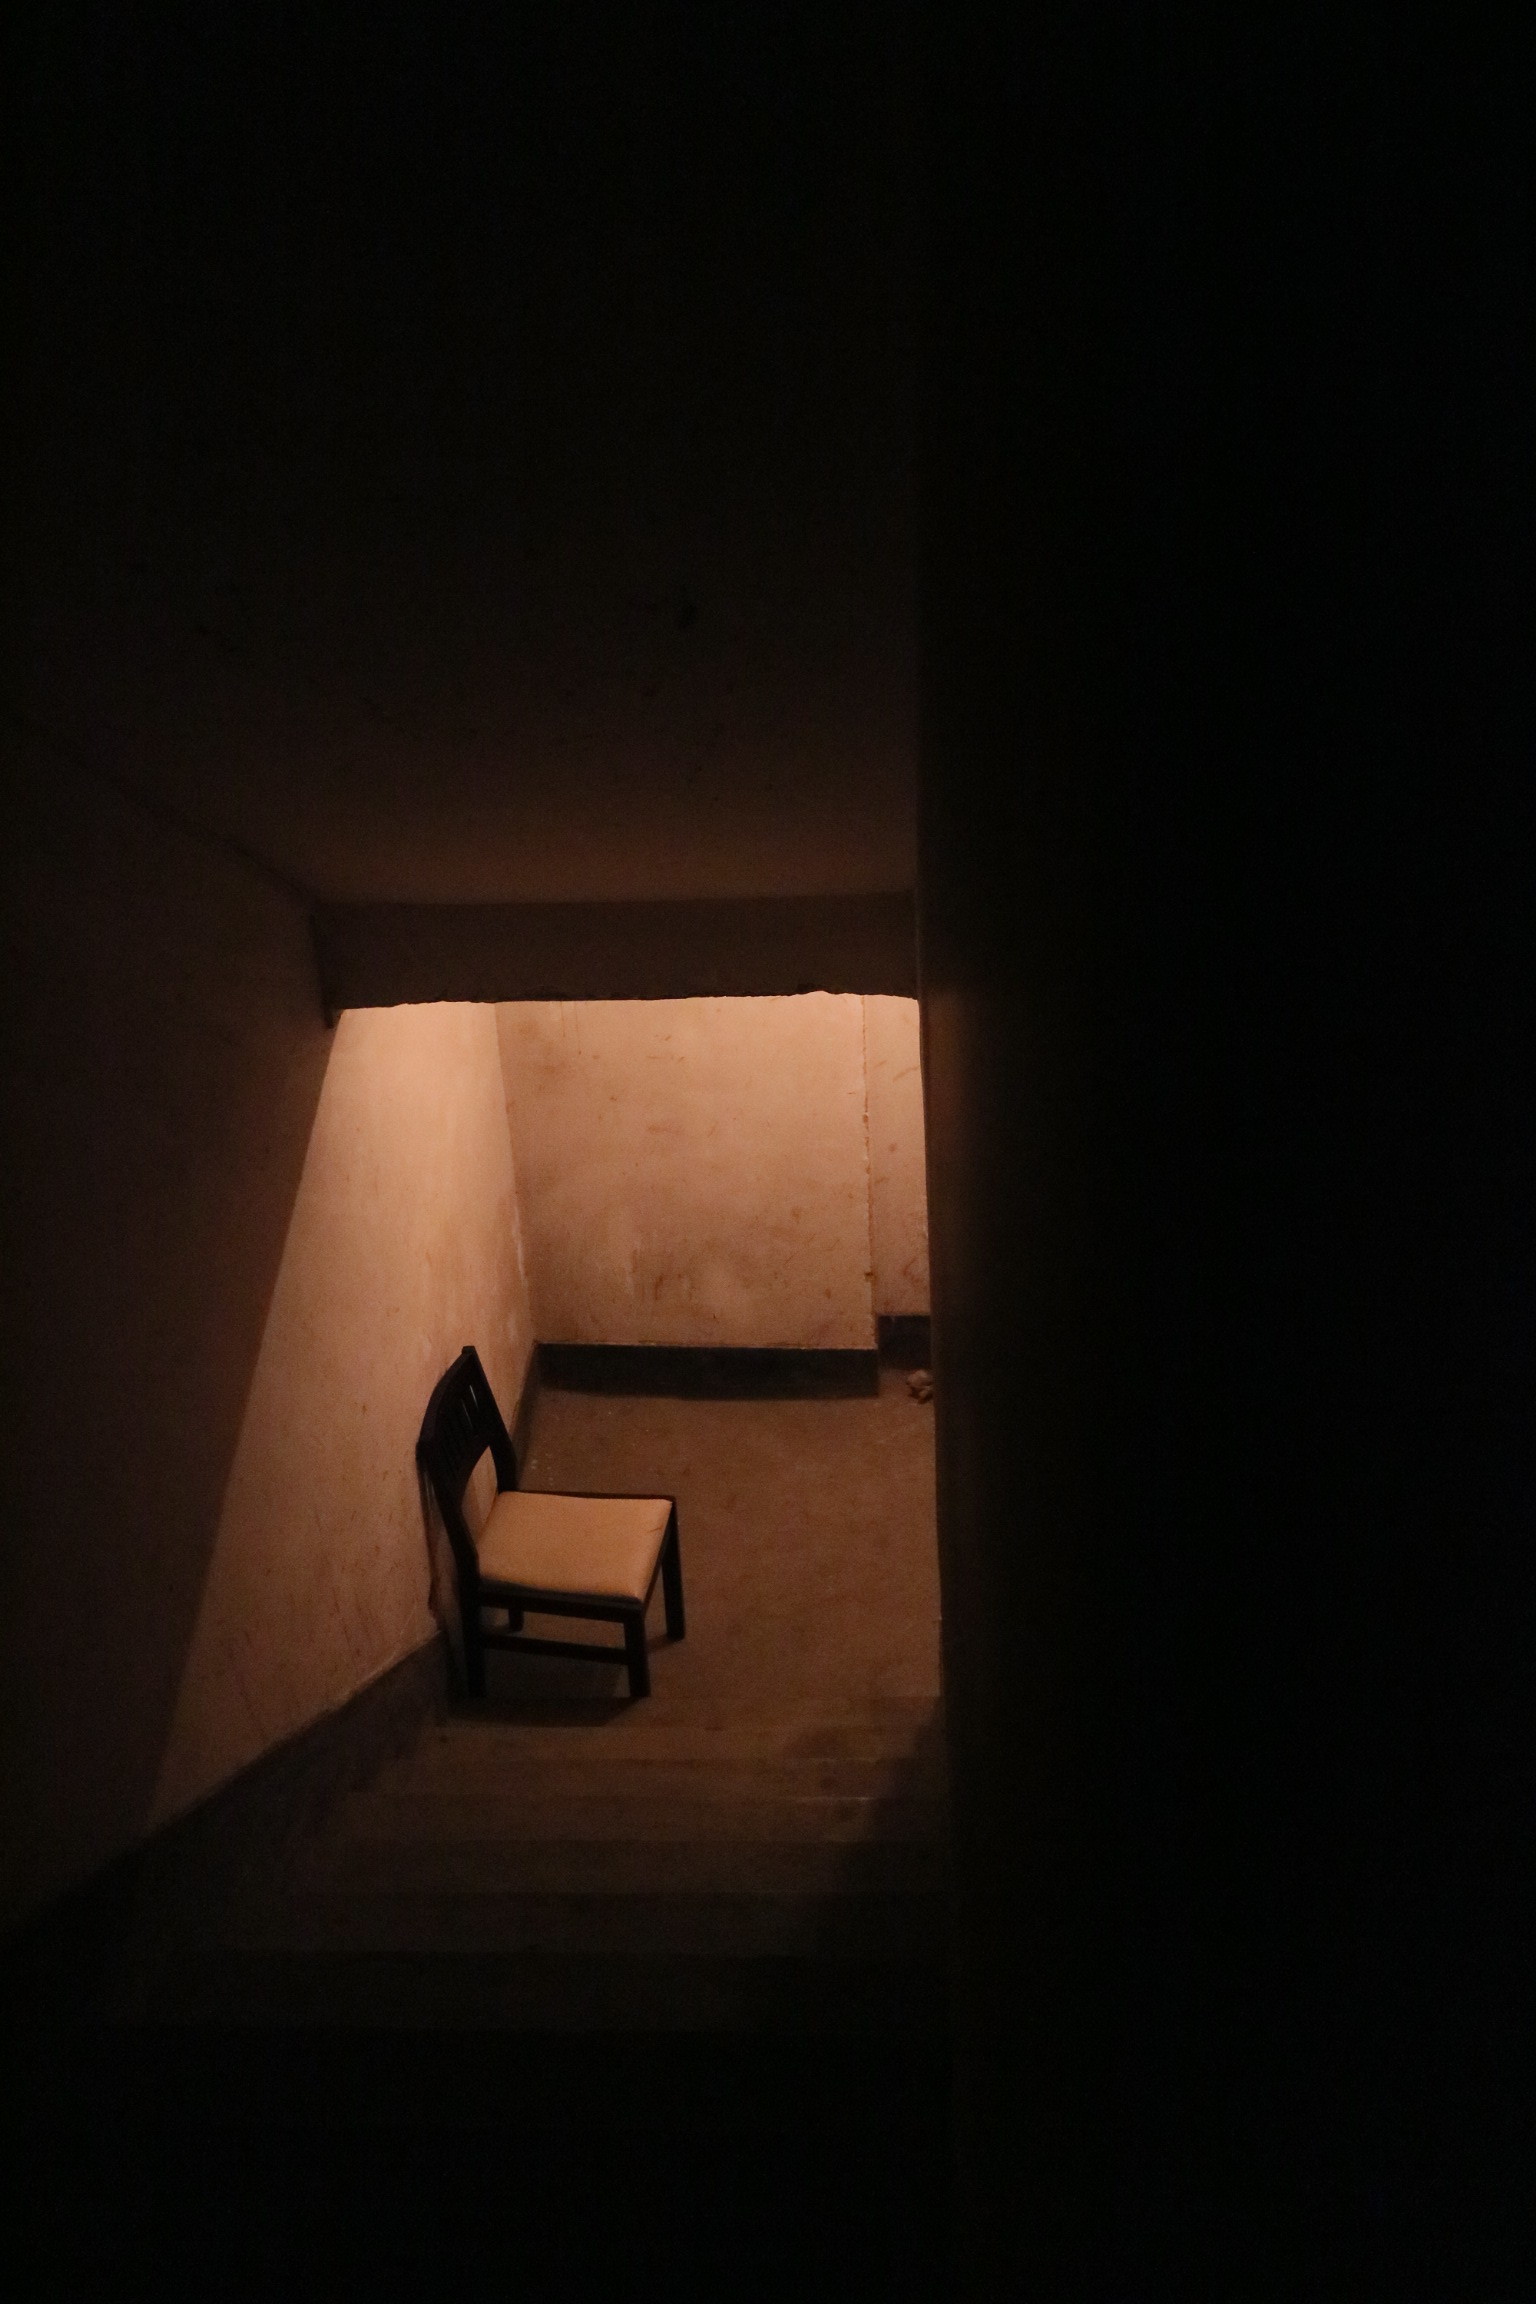
light, white, night, sunlight, chair, dark, reflection, shadow, darkness, black, lighting, stairs, shape